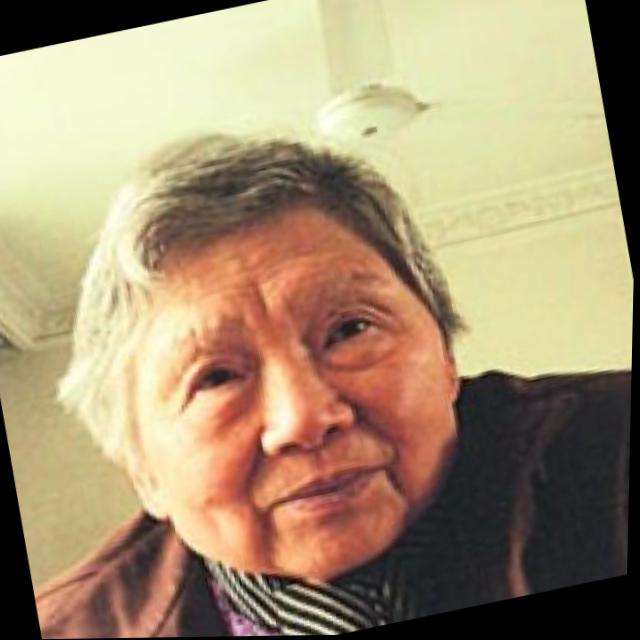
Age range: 65+